Wigan

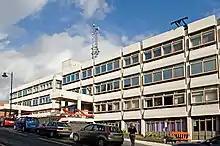
Wigan Civic Centre

In 1937, Wigan was prominently featured in George Orwell's "The Road to Wigan Pier" which dealt, in large part, with the living conditions of England's working poor. Some have embraced the Orwellian link, as it has provided the area with a modest tourist base over the years. Others regard this connection as disappointing, considering it an insinuation that Wigan is no better now than it was at the time of Orwell's writing.